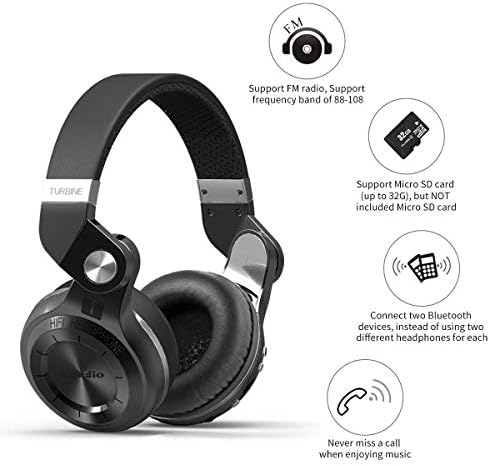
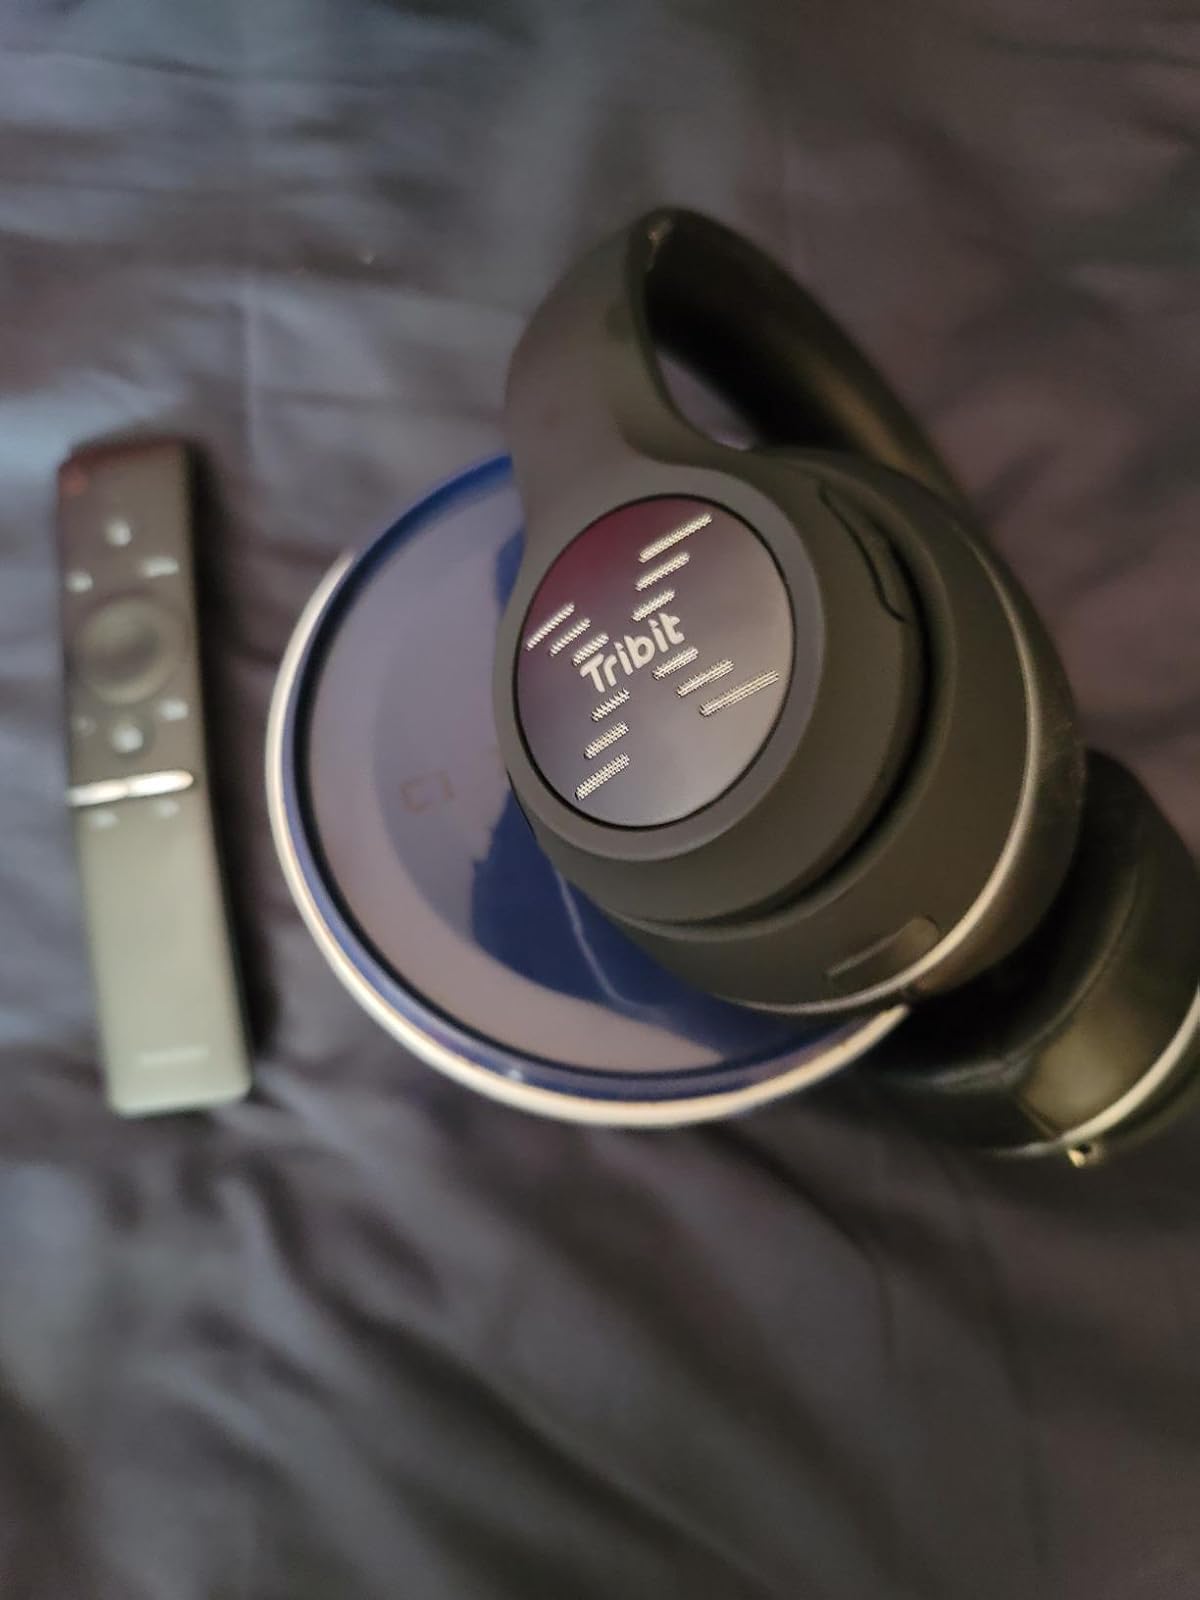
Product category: headphones
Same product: no